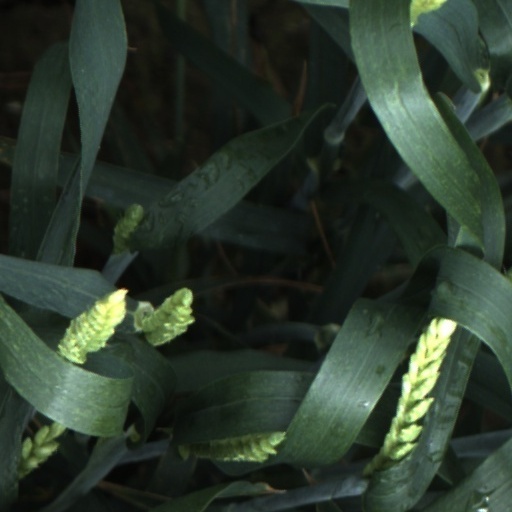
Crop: wheat